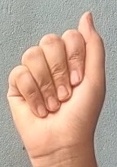
ASL sign: A